Stavanger

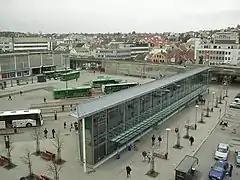
Bus terminal in Sandnes, the neighboring city of Stavanger

Stavanger Station opened in 1878 and is the terminus of both the Sørlandet Line and the Jæren Line.